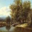
Label: willow_tree